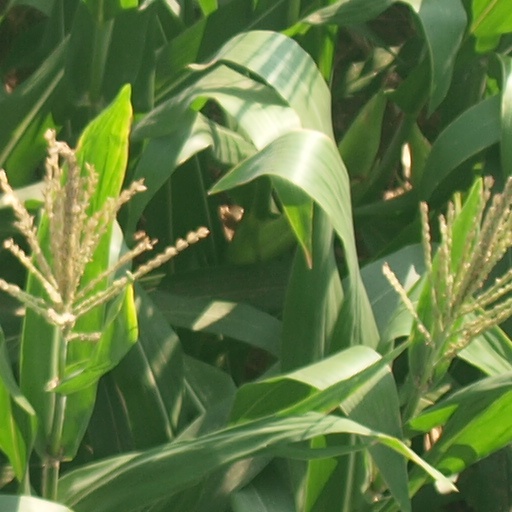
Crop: maize; corn